2009 Alabama Crimson Tide football team

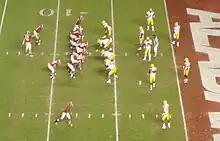
Alabama's offense failed to score a touchdown in the red zone.

With the SEC West divisional championship on the line, Alabama defeated their long-time rival the LSU Tigers 24–15 to secure a spot in the SEC Championship Game. Following a scoreless first quarter, LSU took possession on its own 9 on the last play of the first quarter and embarked on a 13-play, 91-yard drive that ended in a 12-yard touchdown pass from Jordan Jefferson to Deangelo Peterson and a 7–0 lead. Javier Arenas returned the ensuing punt 40 yards to the Alabama 49, and the Tide drove to the LSU 11 before settling for a 28-yard Leigh Tiffin field goal that made the score 7–3. Neither team could mount a sustained drive for the rest of the half.